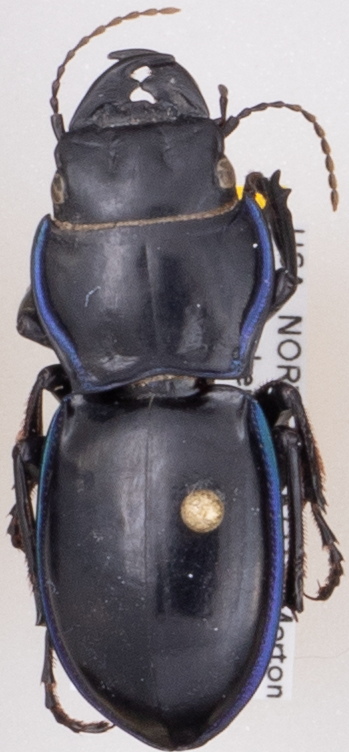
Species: Pasimachus elongatus
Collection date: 2022-06-14
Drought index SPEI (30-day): -0.17
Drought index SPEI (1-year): -0.17
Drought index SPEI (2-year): -1.45